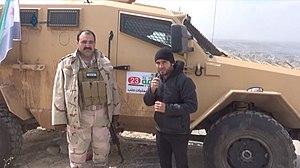
Le colonel Hassan Rajoub, chef de la 23e division de l'Armée syrienne libre, en mars 2018, lors de la bataille d'Afrine.
L'Armée nationale syrienne est un rassemblement de groupes rebelles soutenus par la Turquie, fondé en 2017 lors de la guerre civile syrienne.
La 16ᵉ division d'infanterie était un groupe rebelle actif lors de la guerre civile syrienne, actif de 2013 à 2016.
La 23ᵉ division est un groupe rebelle de la guerre civile syrienne, fondé en 2016.